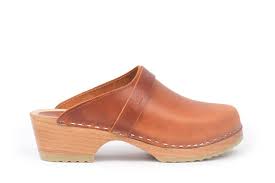
Label: Clog